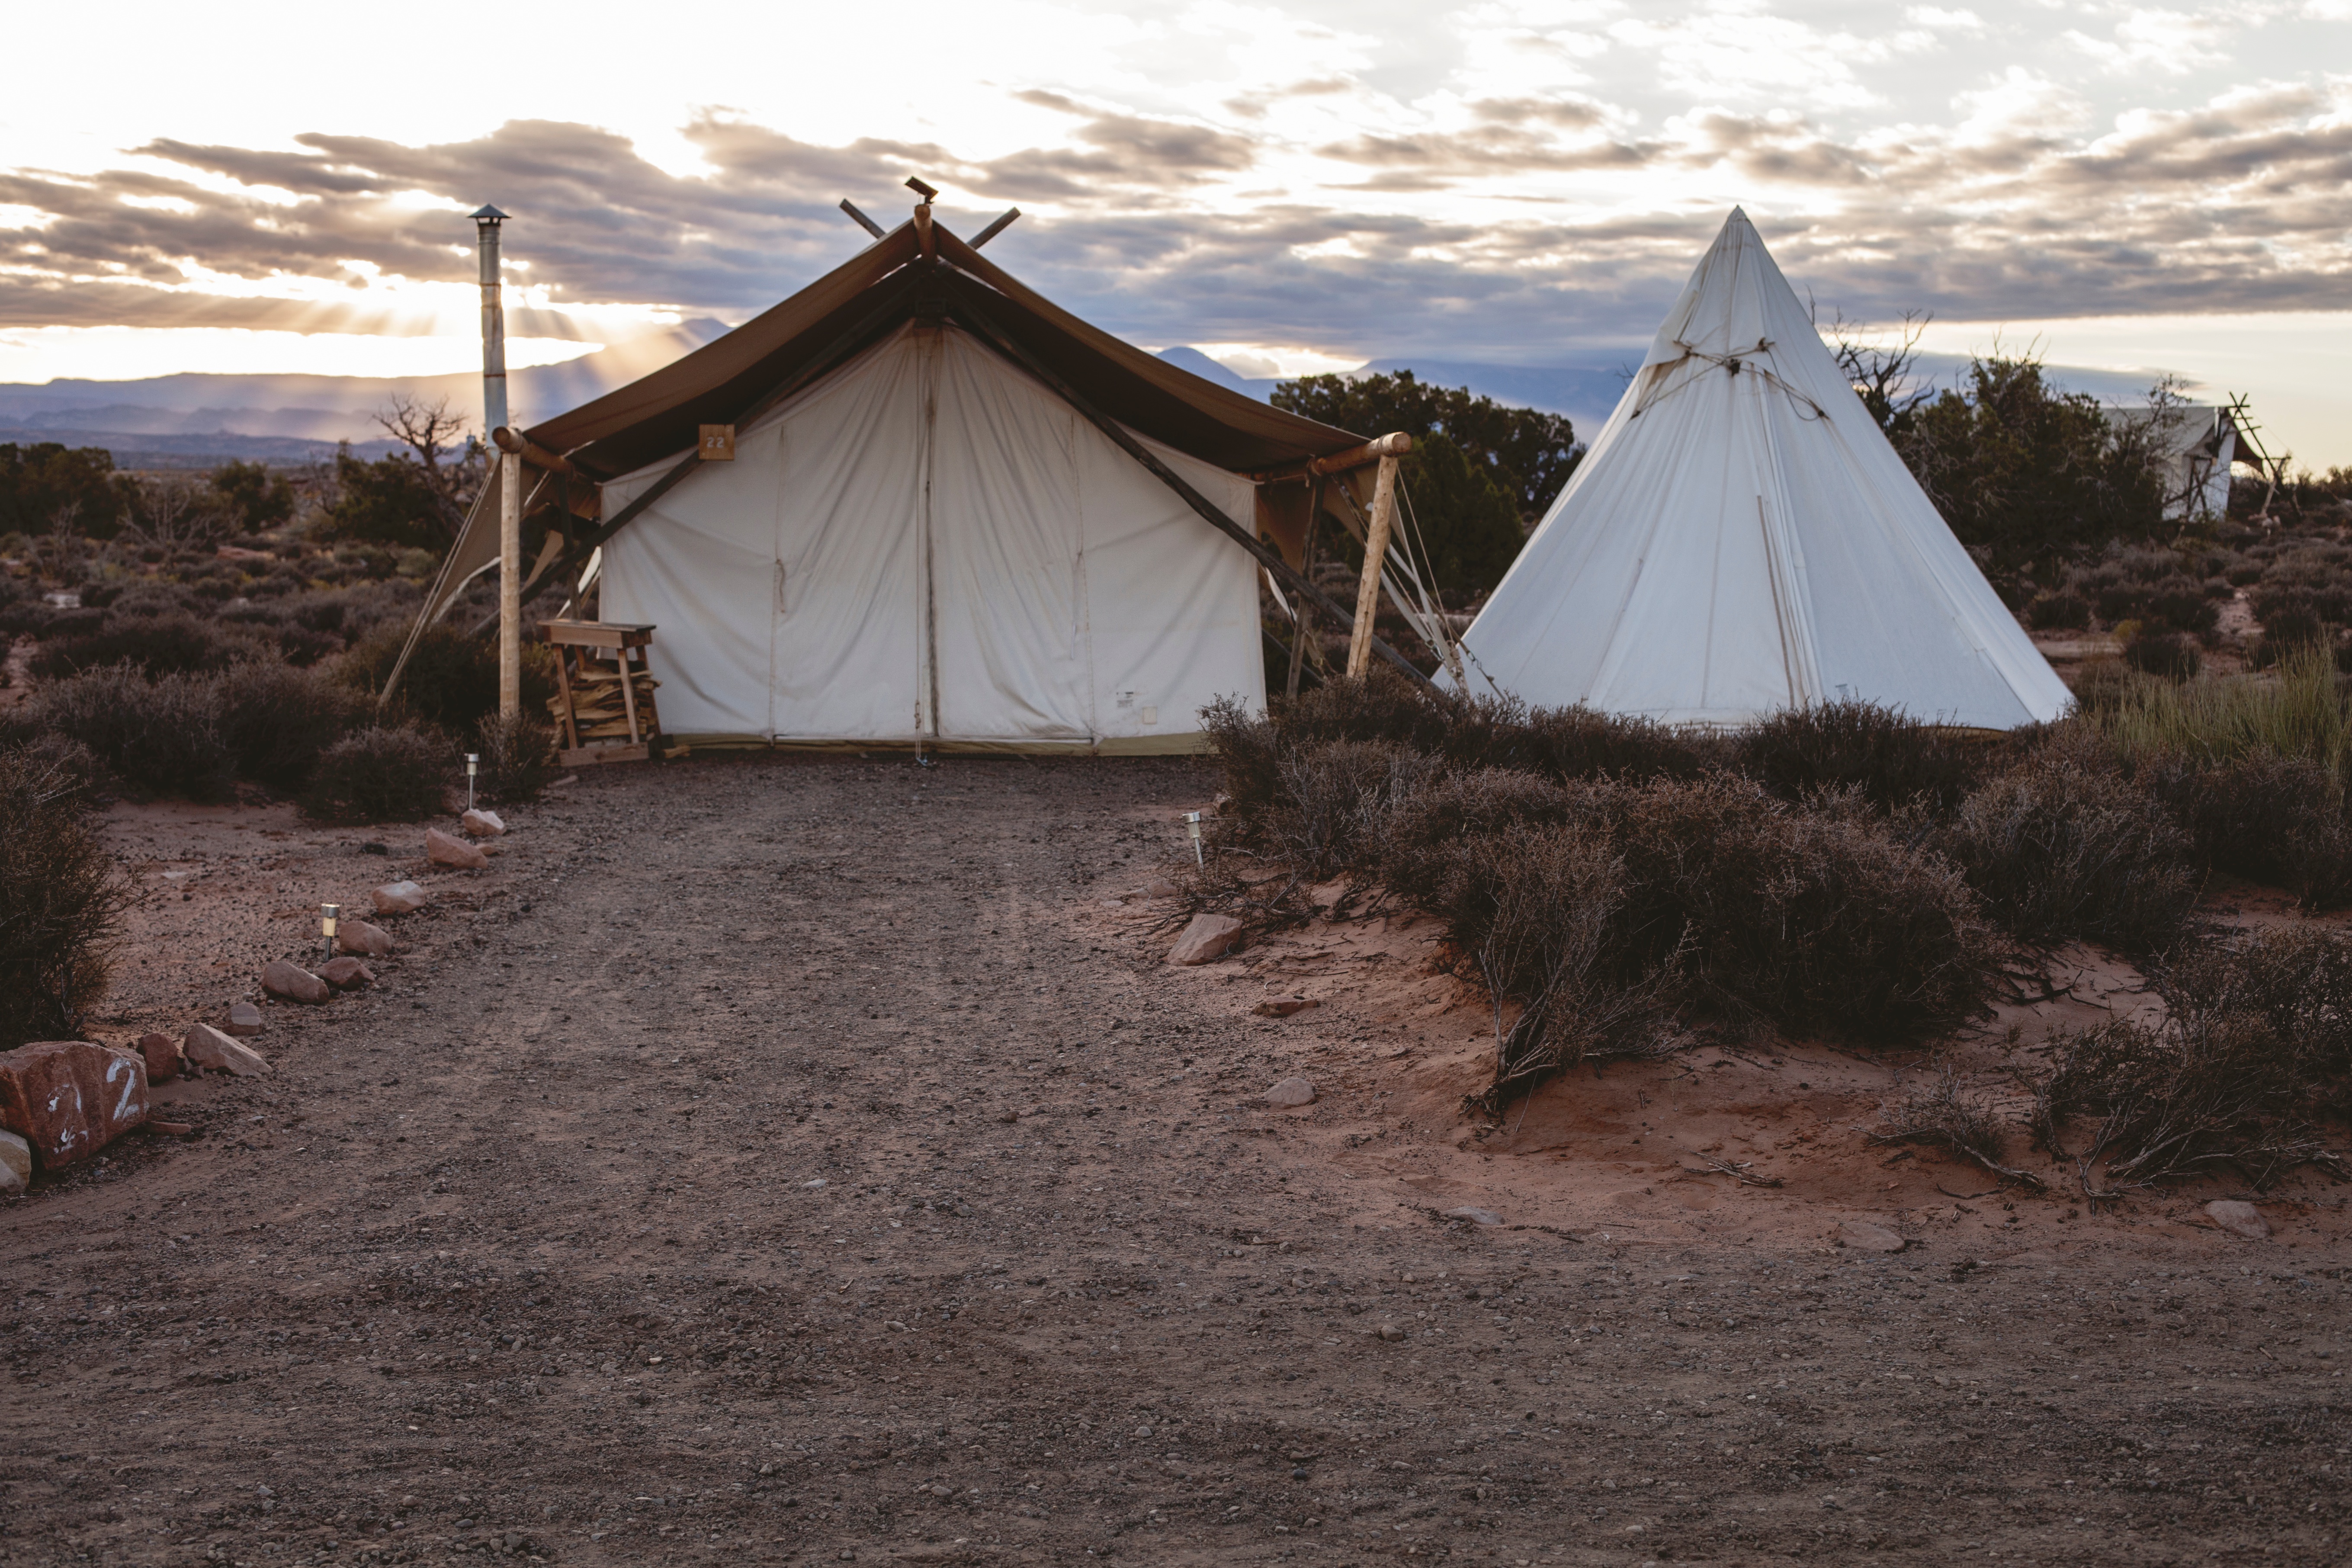
field, hut, dirt, camping, tent, yurt, rural area